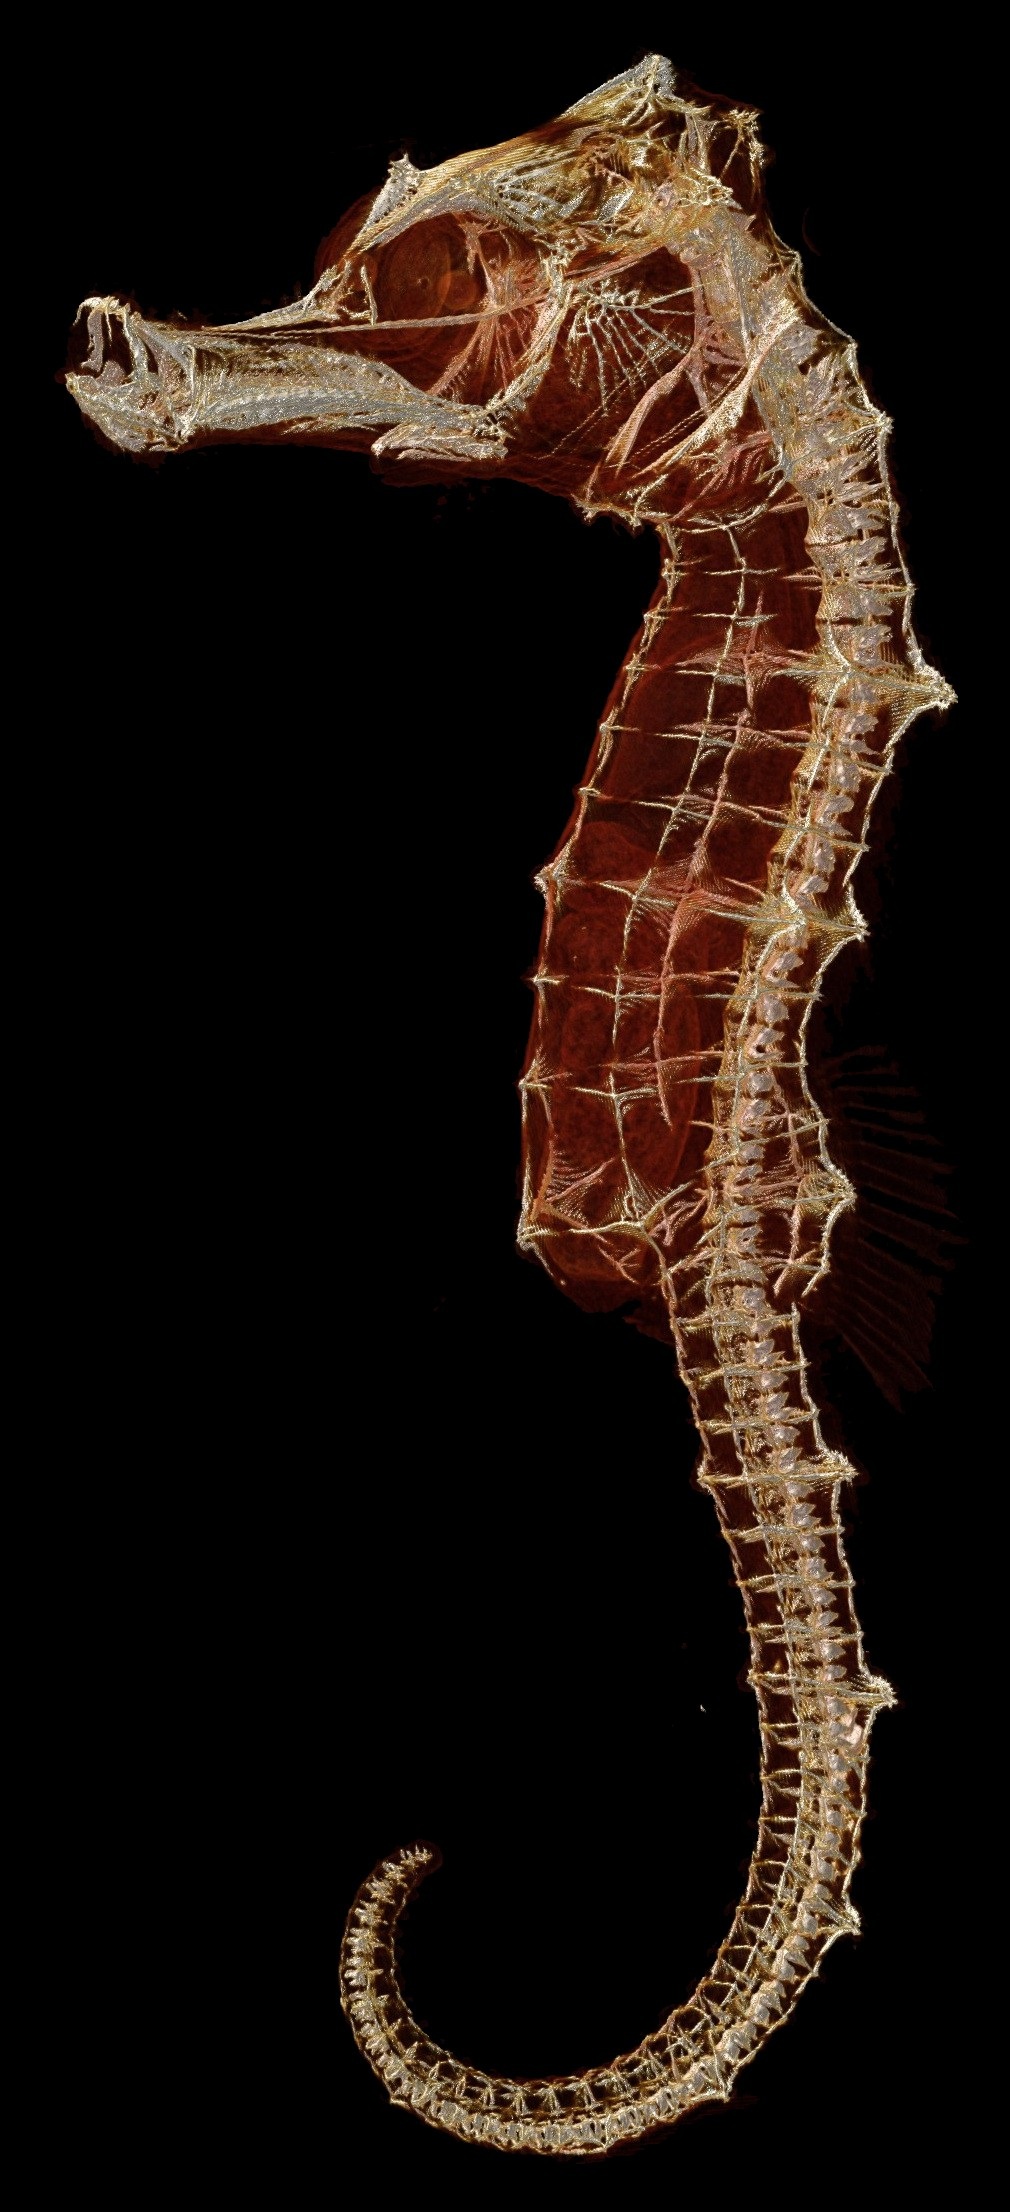
biology, fish, vertebrate, skeleton, seahorse, syngnathiformes